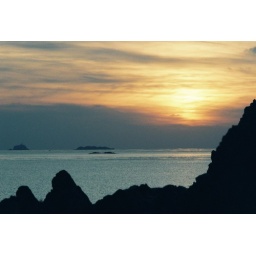
November 2006 in St Brides on the Pembrokeshire coast in Wales.  White Sands beach near St David's